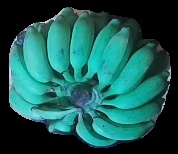
Variety: elakki-bale
Grade: grade3